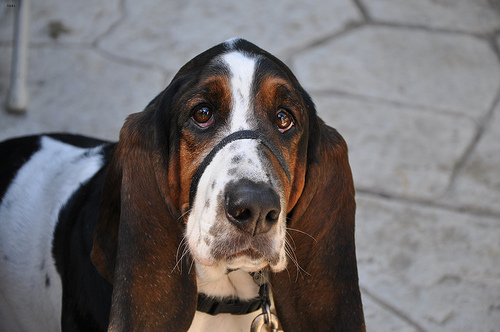
Breed: basset